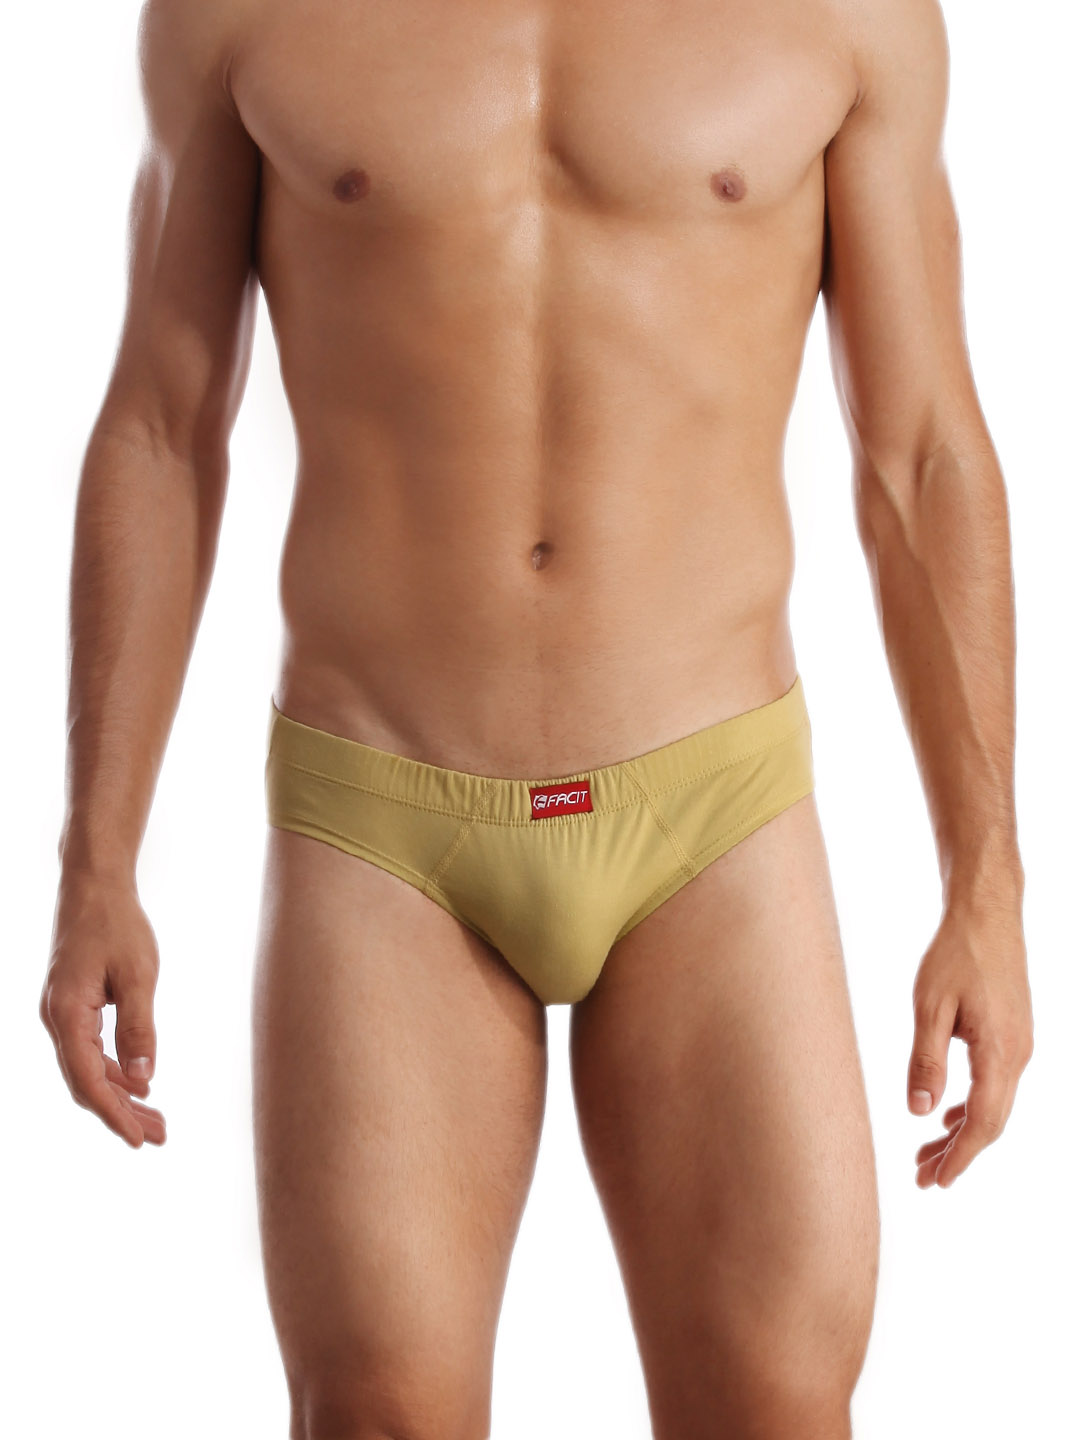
Facit Men Mid- Rise BF Khaki Briefs
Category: Apparel / Innerwear / Briefs
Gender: Men
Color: Khaki
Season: Summer 2016
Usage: Casual